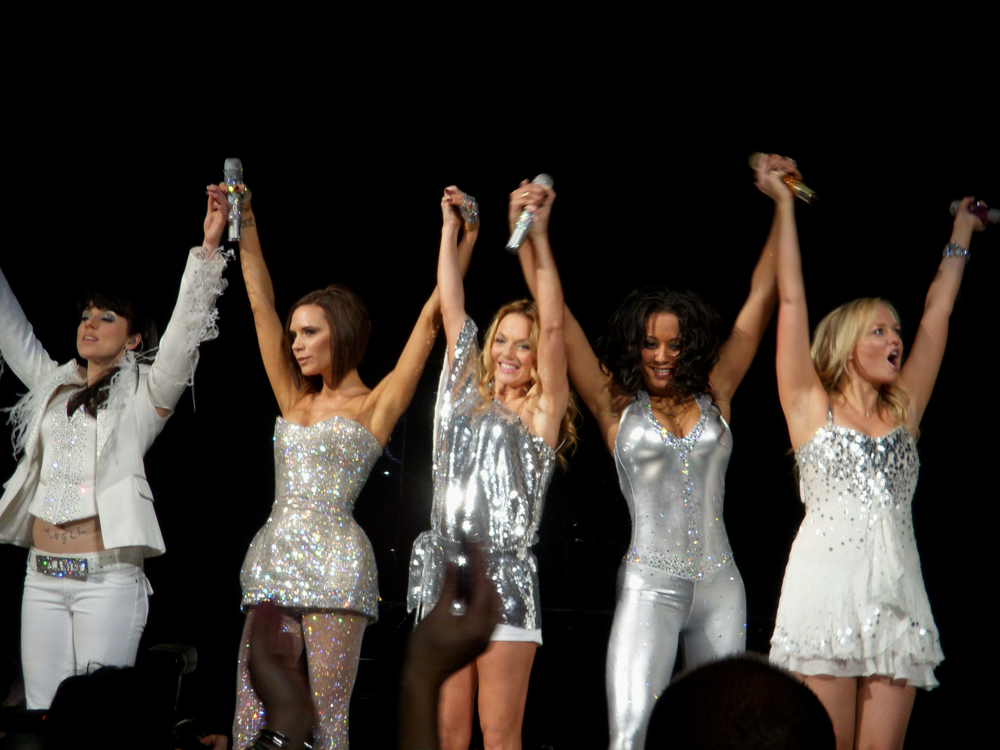
Gender: women